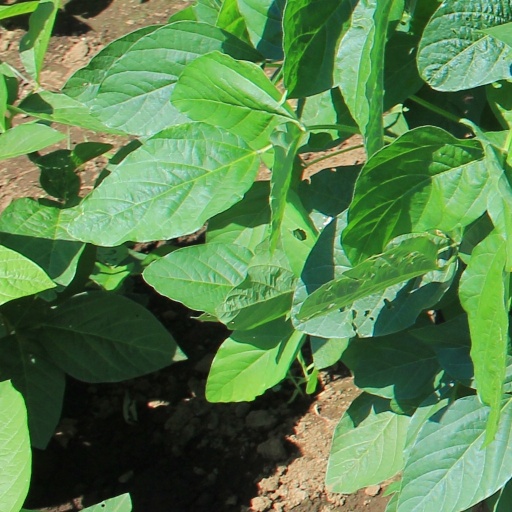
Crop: soybean